Short-Dodson House

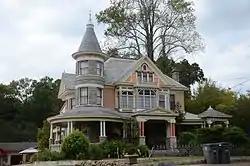

The Short-Dodson House is a historic house at 755 Park Avenue in Hot Springs, Arkansas. It is a -story masonry structure, its exterior finished in a combination of stone, brick, and wood. It has asymmetrical massing with projecting gables of varying sizes and shapes, and a round corner turret, with an undulating single-story porch wrapping around its south side. It was designed by Joseph G. Horn, and built c. 1902 for Dr. Omar Short, one of many doctors whose homes lined Park Avenue.